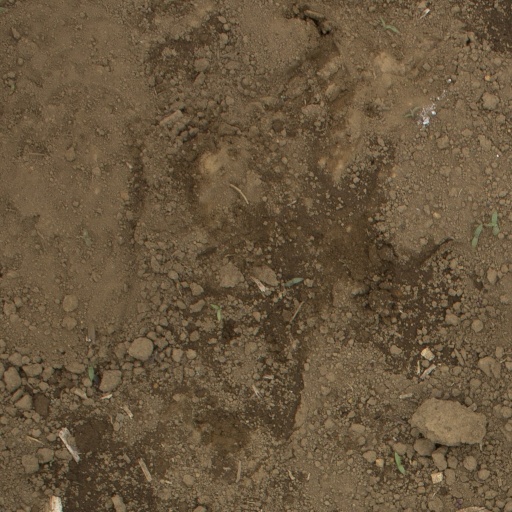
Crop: Jerusalem artichoke